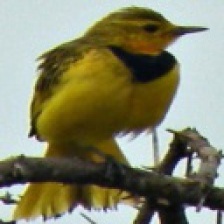
Species: GOLDEN PIPIT
Scientific name: TMETOTHYLACUS TENELLUS